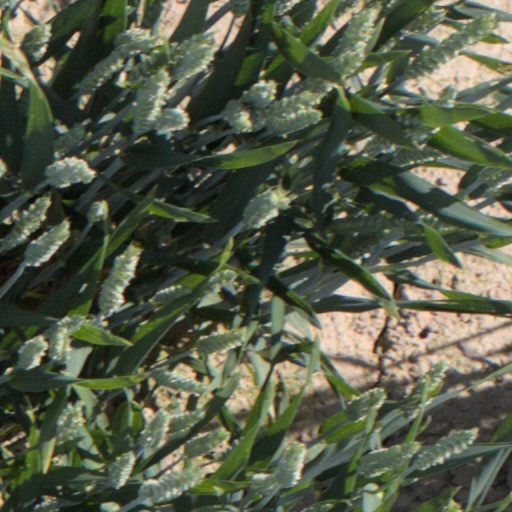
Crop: wheat